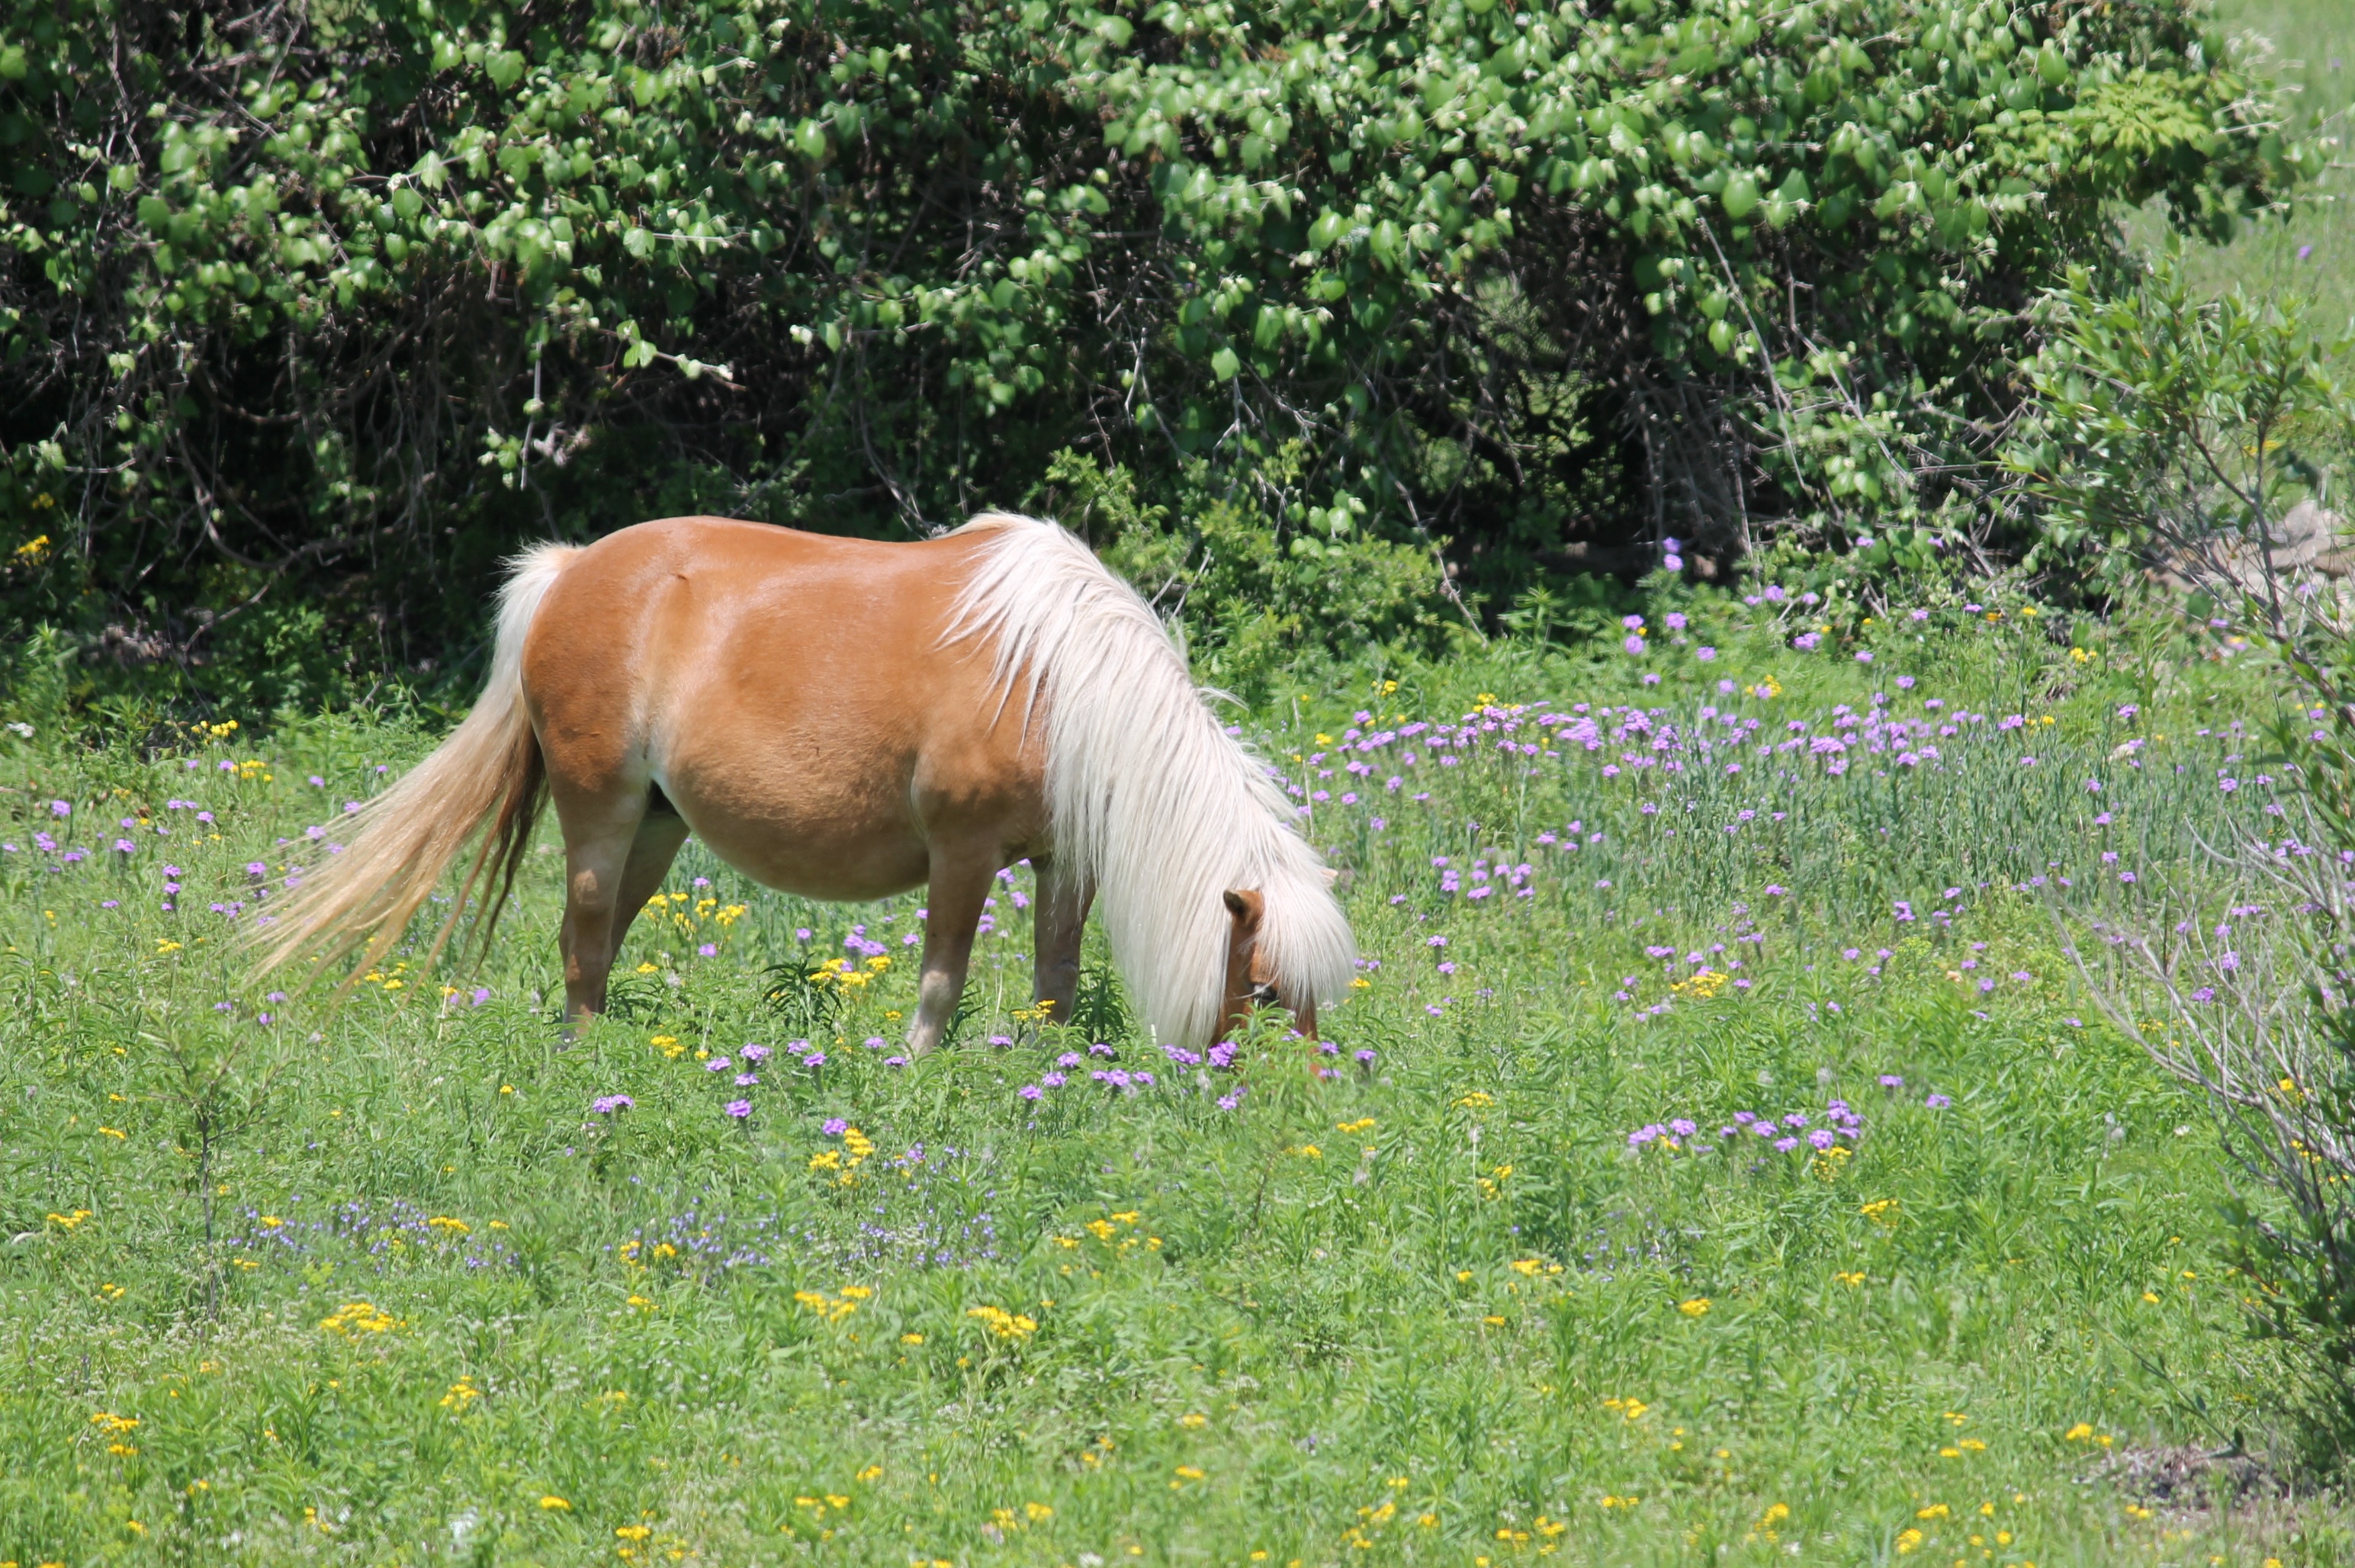
landscape, grass, lawn, meadow, prairie, flower, wildlife, pasture, grazing, horse, mammal, stallion, fauna, grassland, wildflowers, vertebrate, mare, texas, habitat, foal, ecosystem, rural area, miniature horse, hill country, natural environment, horse like mammal, mustang horse